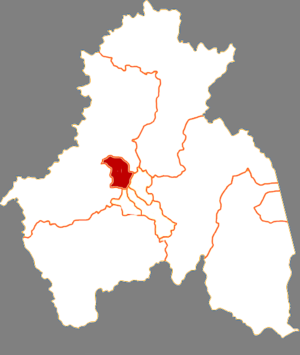
Le district d'Aimin est une subdivision administrative de la province du Heilongjiang en Chine. Il est placé sous la juridiction de la ville-préfecture de Mudanjiang.